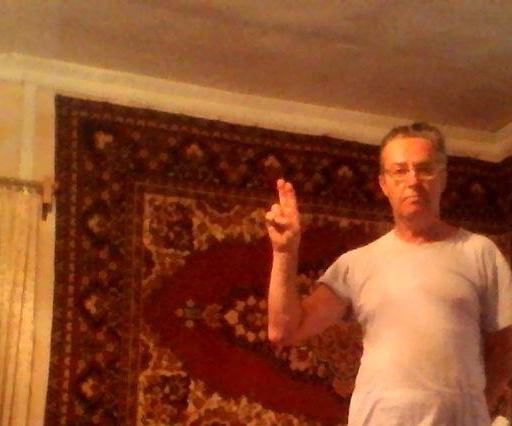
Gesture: two_up